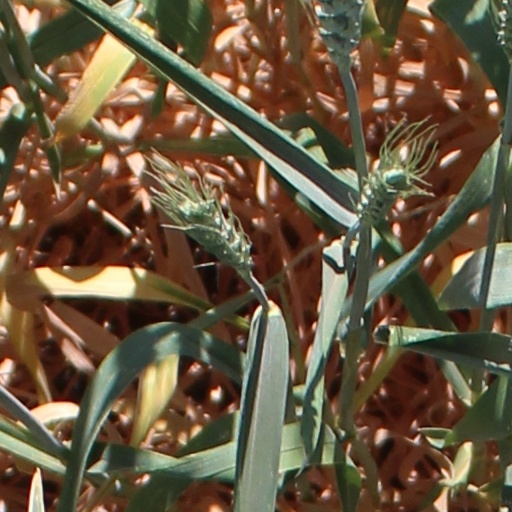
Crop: wheat